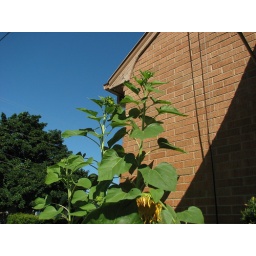
Taken from a seated position on the driveway. They tower way over me, sitting down!